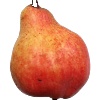
Label: Pear Red 1